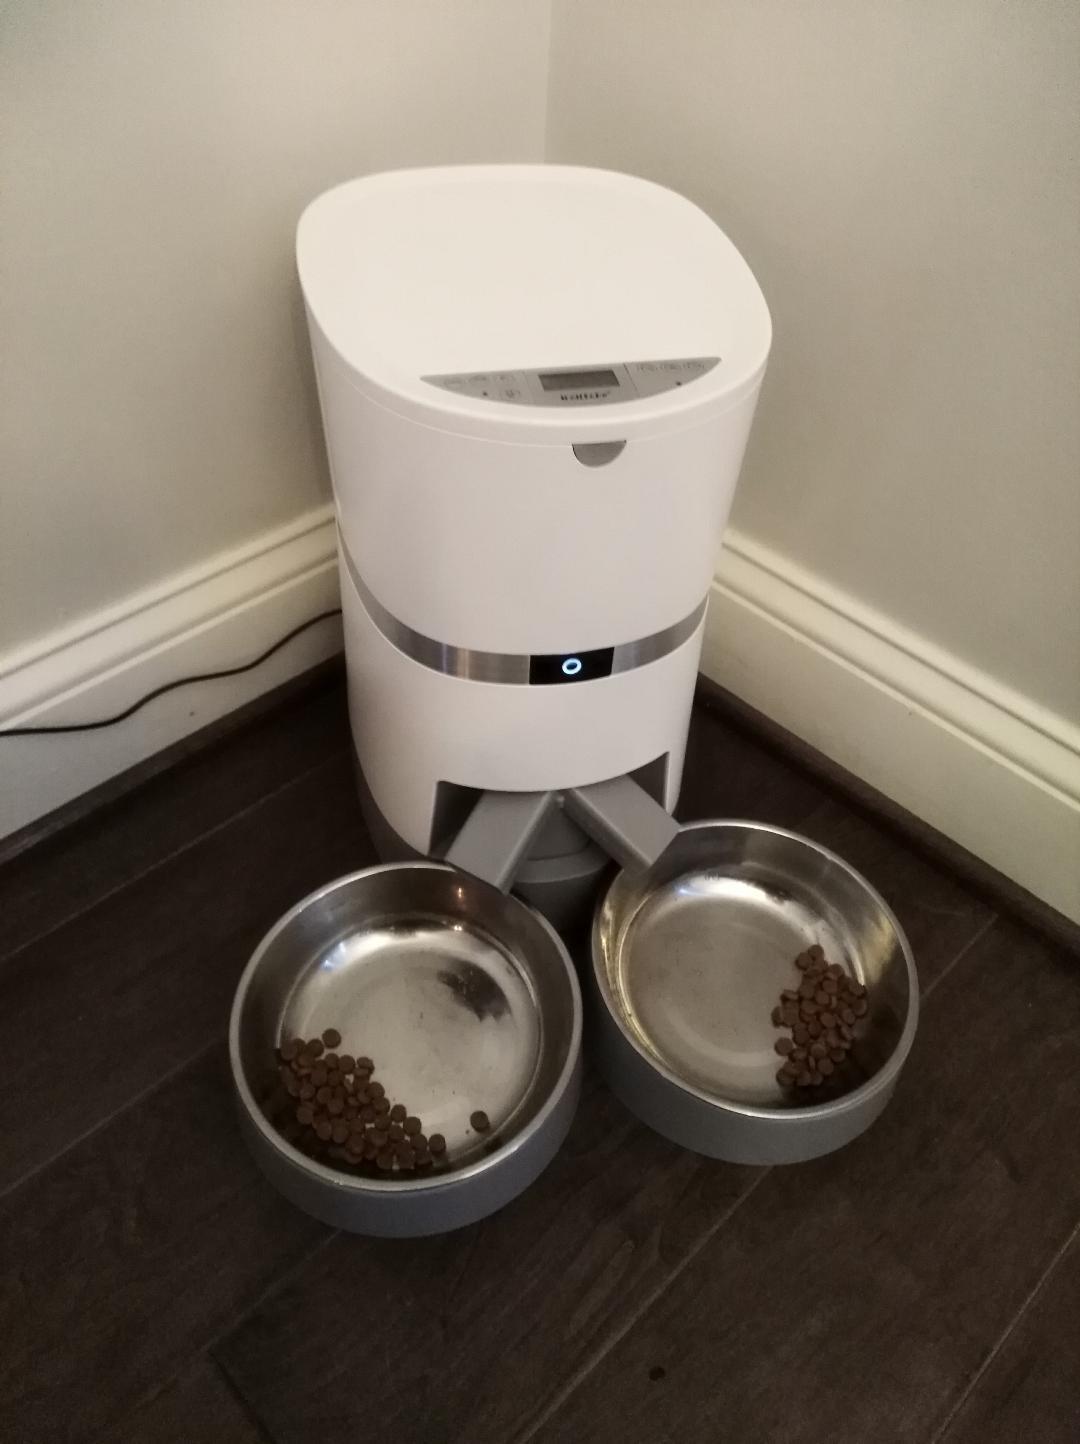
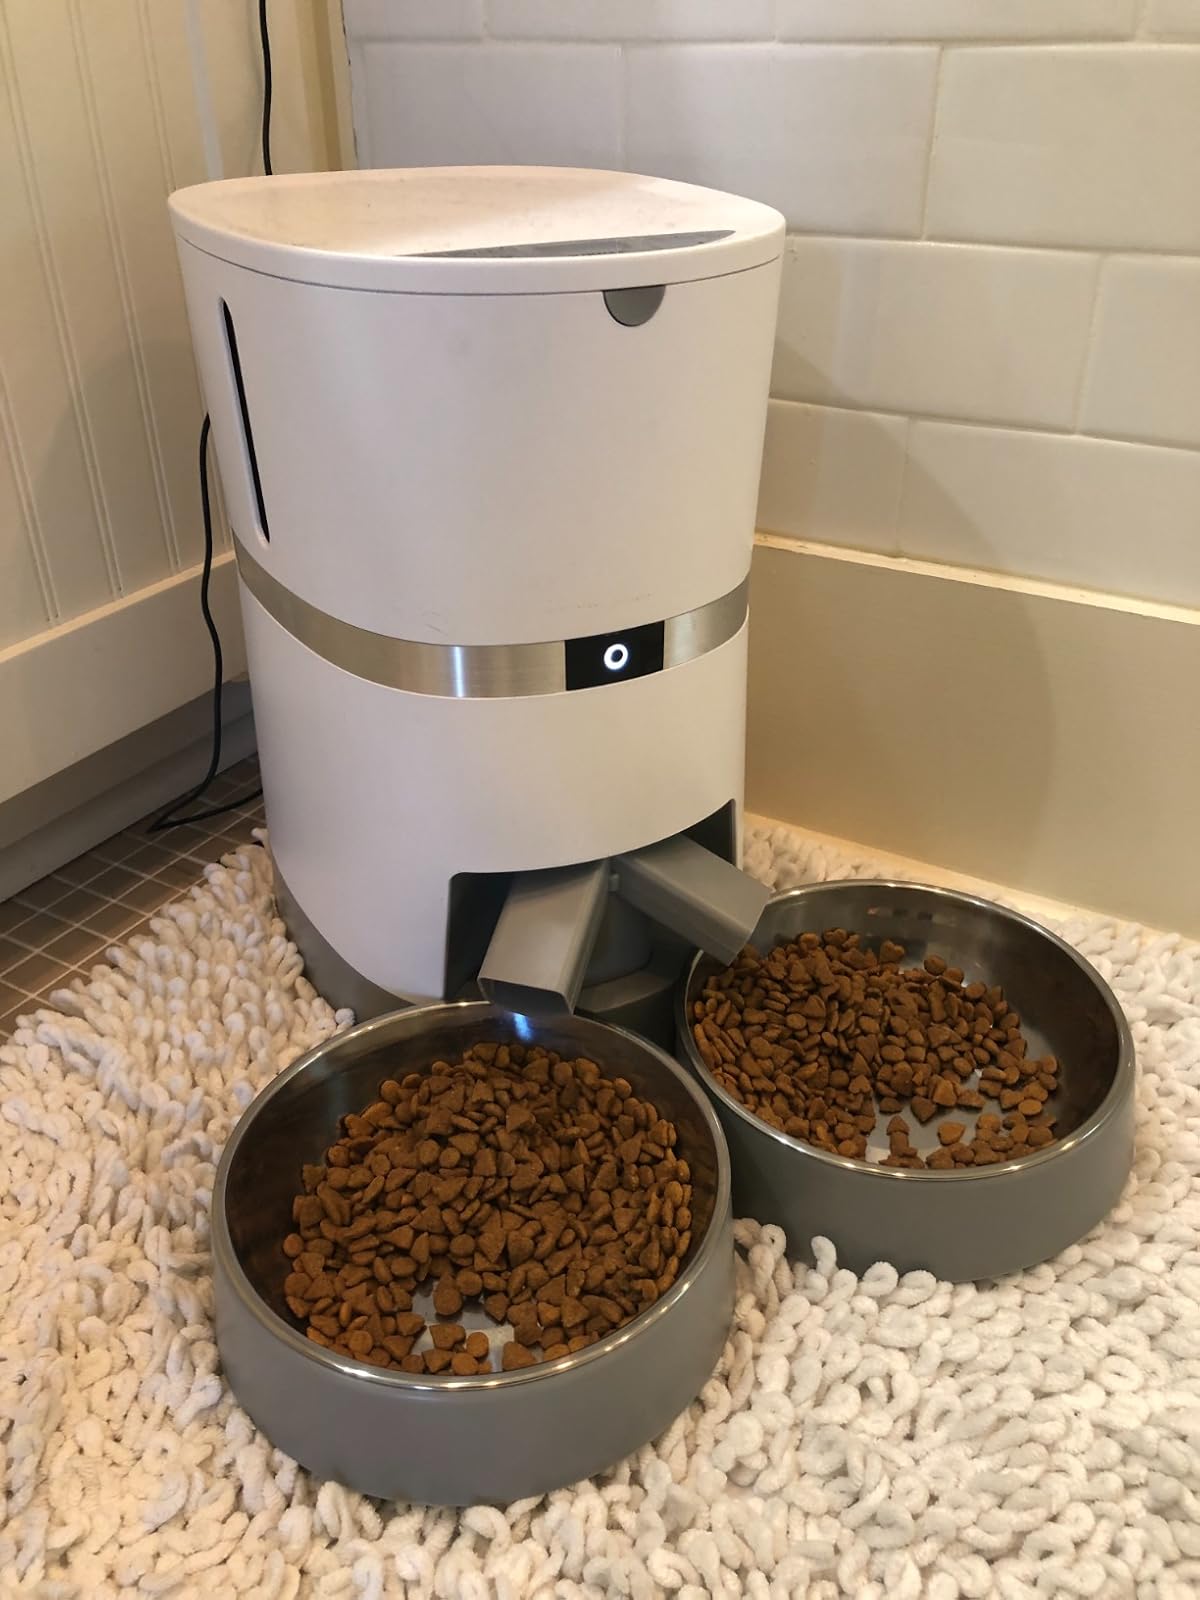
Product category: items_feeder
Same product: yes